Antibiotic

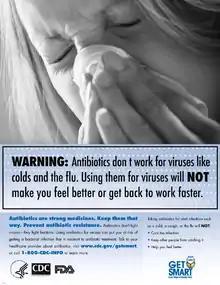
This poster from the US Centers for Disease Control and Prevention "Get Smart" campaign, intended for use in doctors' offices and other healthcare facilities, warns that antibiotics do not work for viral illnesses such as the common cold.

Per "The ICU Book", "The first rule of antibiotics is to try not to use them, and the second rule is try not to use too many of them." Inappropriate antibiotic treatment and overuse of antibiotics have contributed to the emergence of antibiotic-resistant bacteria. However, potential harm from antibiotics extends beyond selection of antimicrobial resistance and their overuse is associated with adverse effects for patients themselves, seen most clearly in critically ill patients in Intensive care units. Self-prescribing of antibiotics is an example of misuse. Many antibiotics are frequently prescribed to treat symptoms or diseases that do not respond to antibiotics or that are likely to resolve without treatment. Also, incorrect or suboptimal antibiotics are prescribed for certain bacterial infections. The overuse of antibiotics, like penicillin and erythromycin, has been associated with emerging antibiotic resistance since the 1950s. Widespread usage of antibiotics in hospitals has also been associated with increases in bacterial strains and species that no longer respond to treatment with the most common antibiotics.